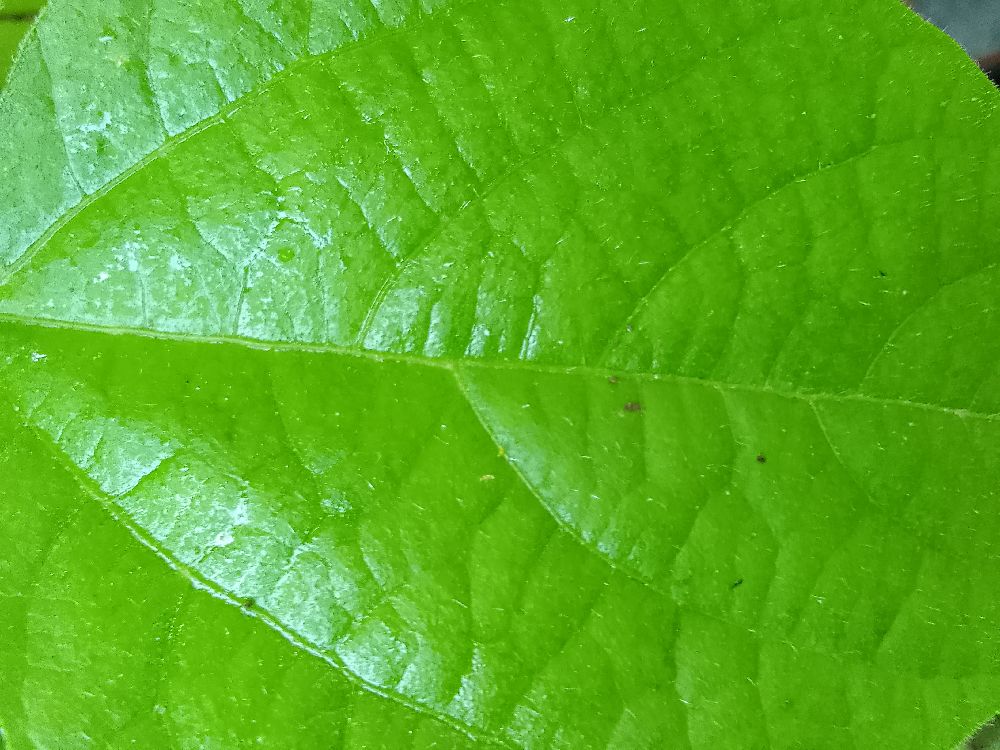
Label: healthy